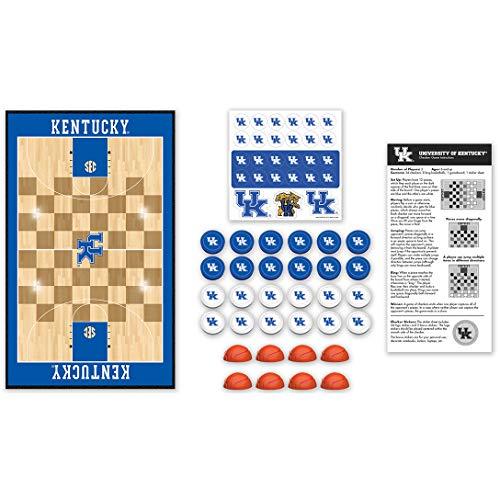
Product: MasterPieces NCAA Checkers Board Game
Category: Sports & Outdoors | Fan Shop | Toys & Game Room | Games
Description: Crown your king checker with a Kentucky basketball that snaps securely into place.
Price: $19.99
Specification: Product Dimensions:         2 x 14 x 8 inches    |Shipping Weight: 15.2 ounces (View shipping rates and policies)|ASIN: B00O9N7OCG|Item model number: 41503|    #5567    in Board Games (Toys & Games)    |    #232    in Sports Fan Games